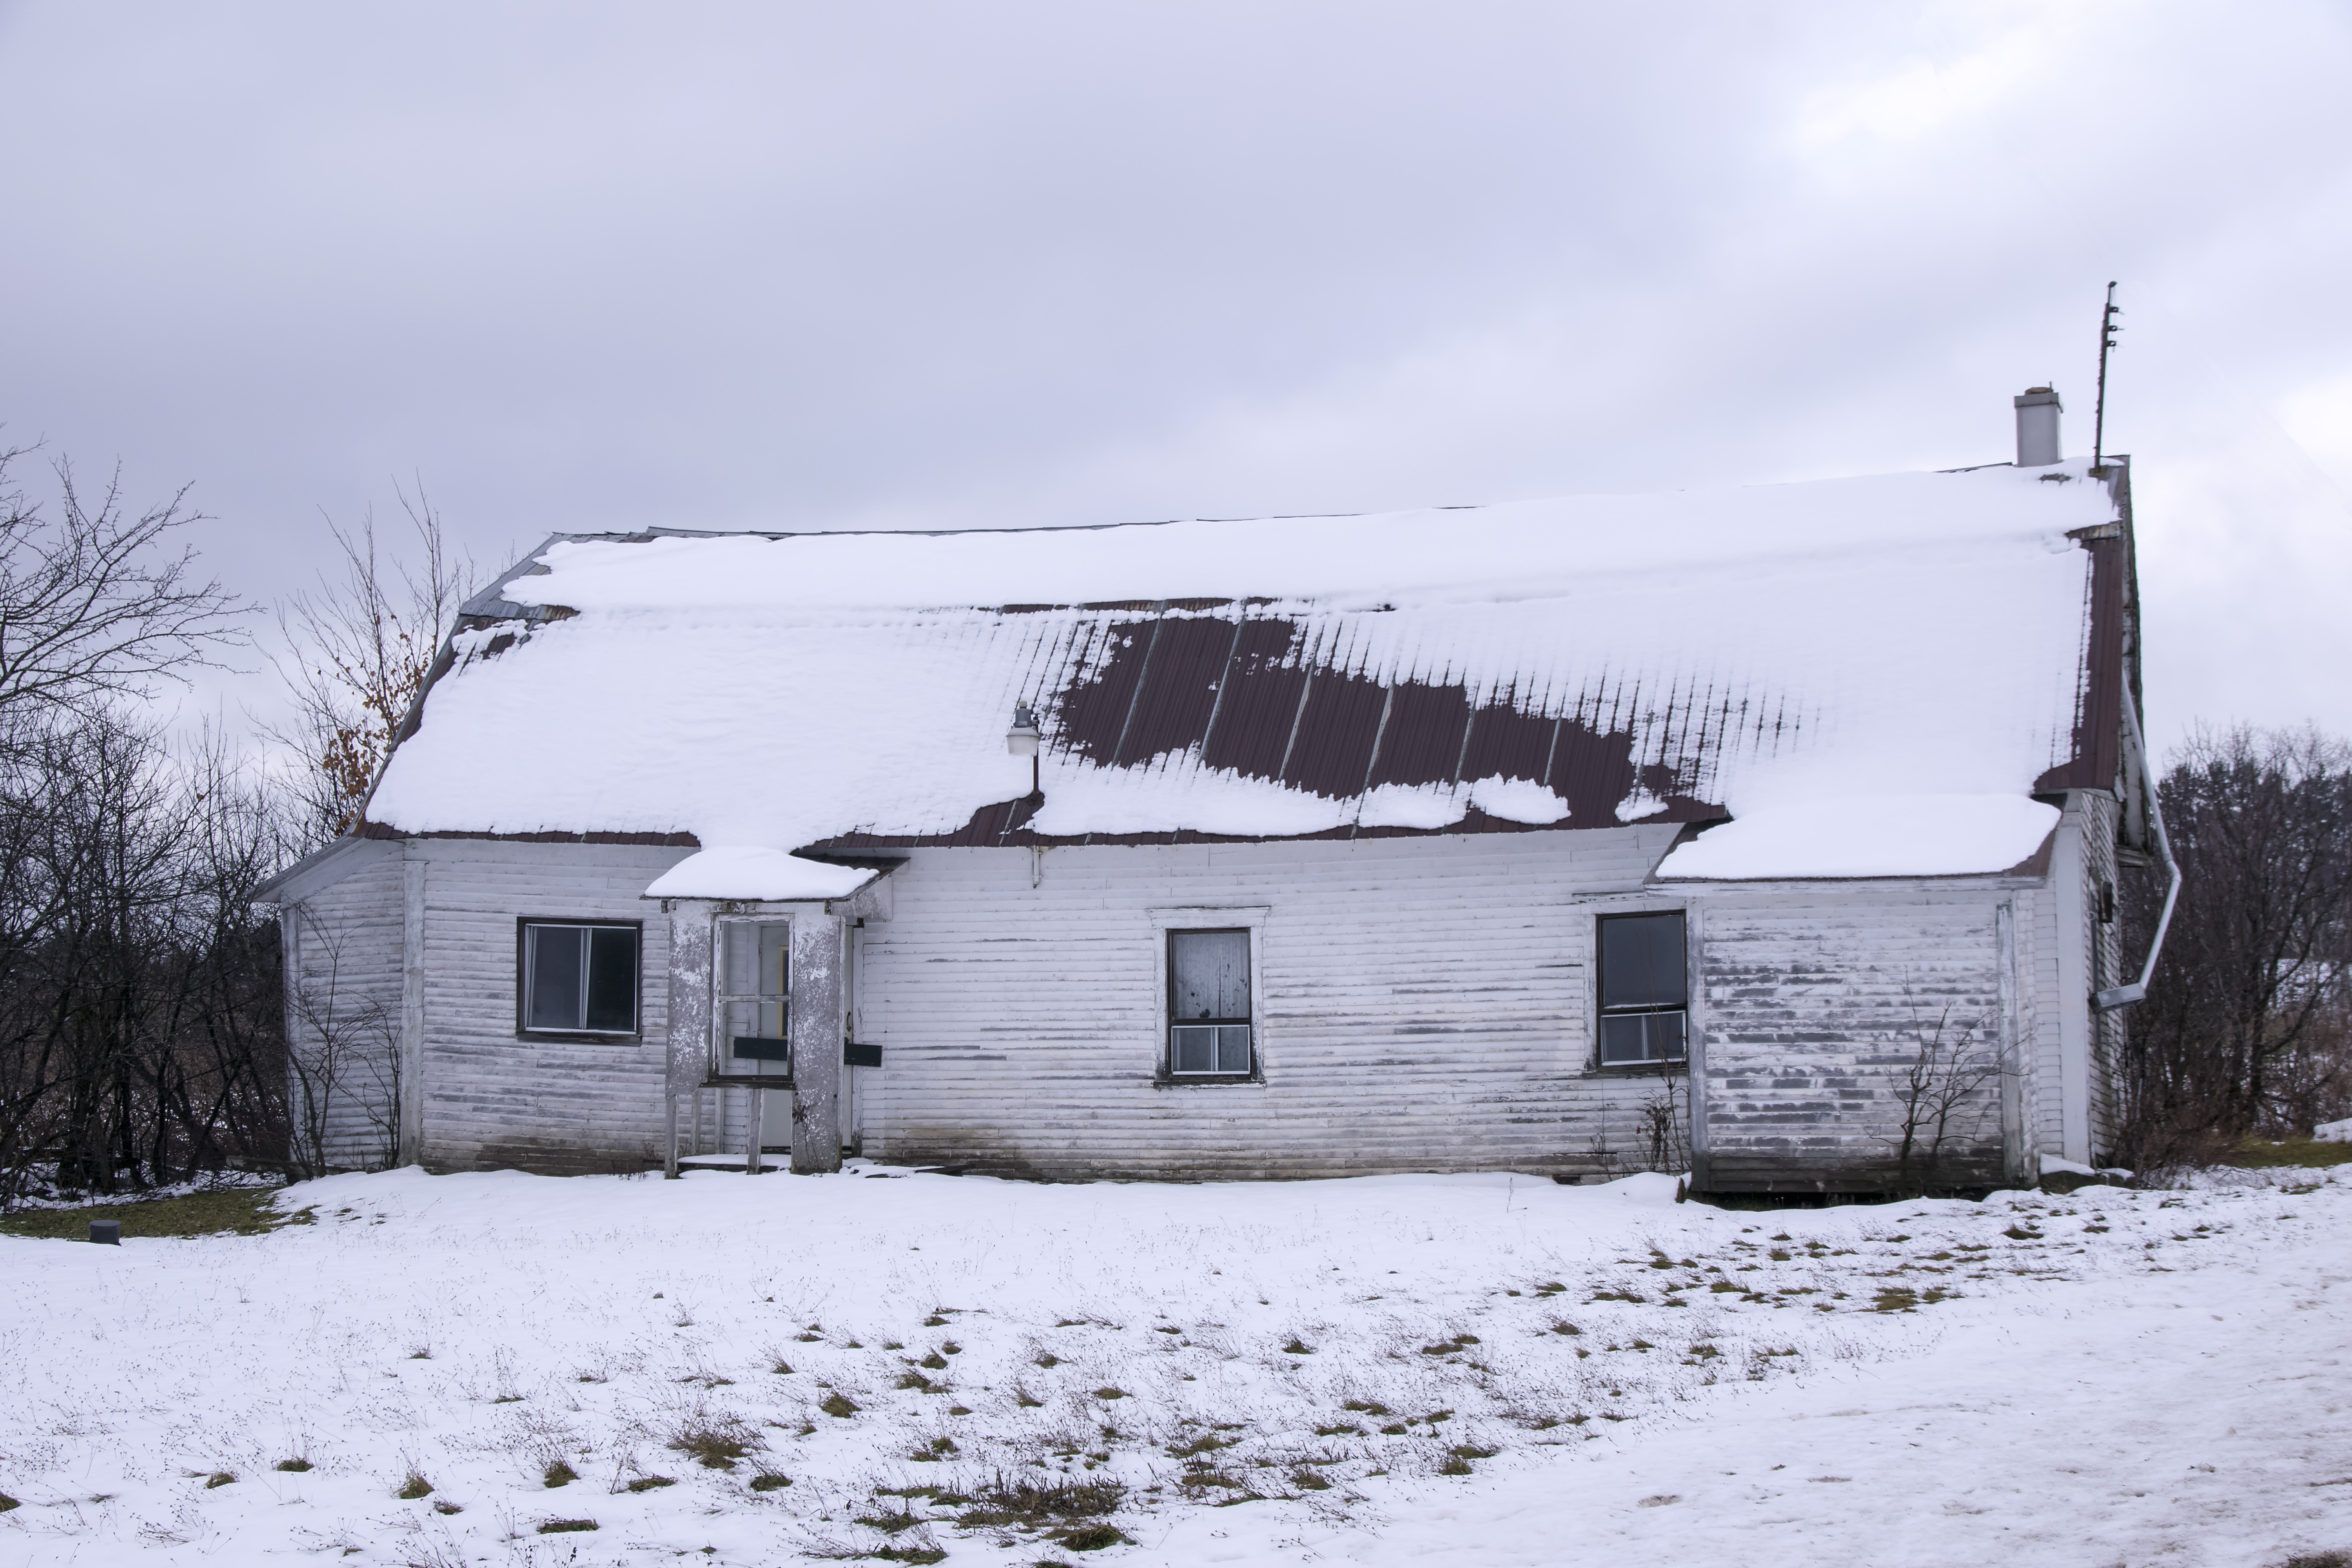
nature, snow, winter, house, building, barn, home, ice, weather, season, canada, blizzard, quebec, sherbrooke, freezing, rural area